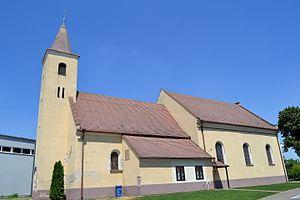
Ružindol est un village de Slovaquie situé dans la région de Trnava.